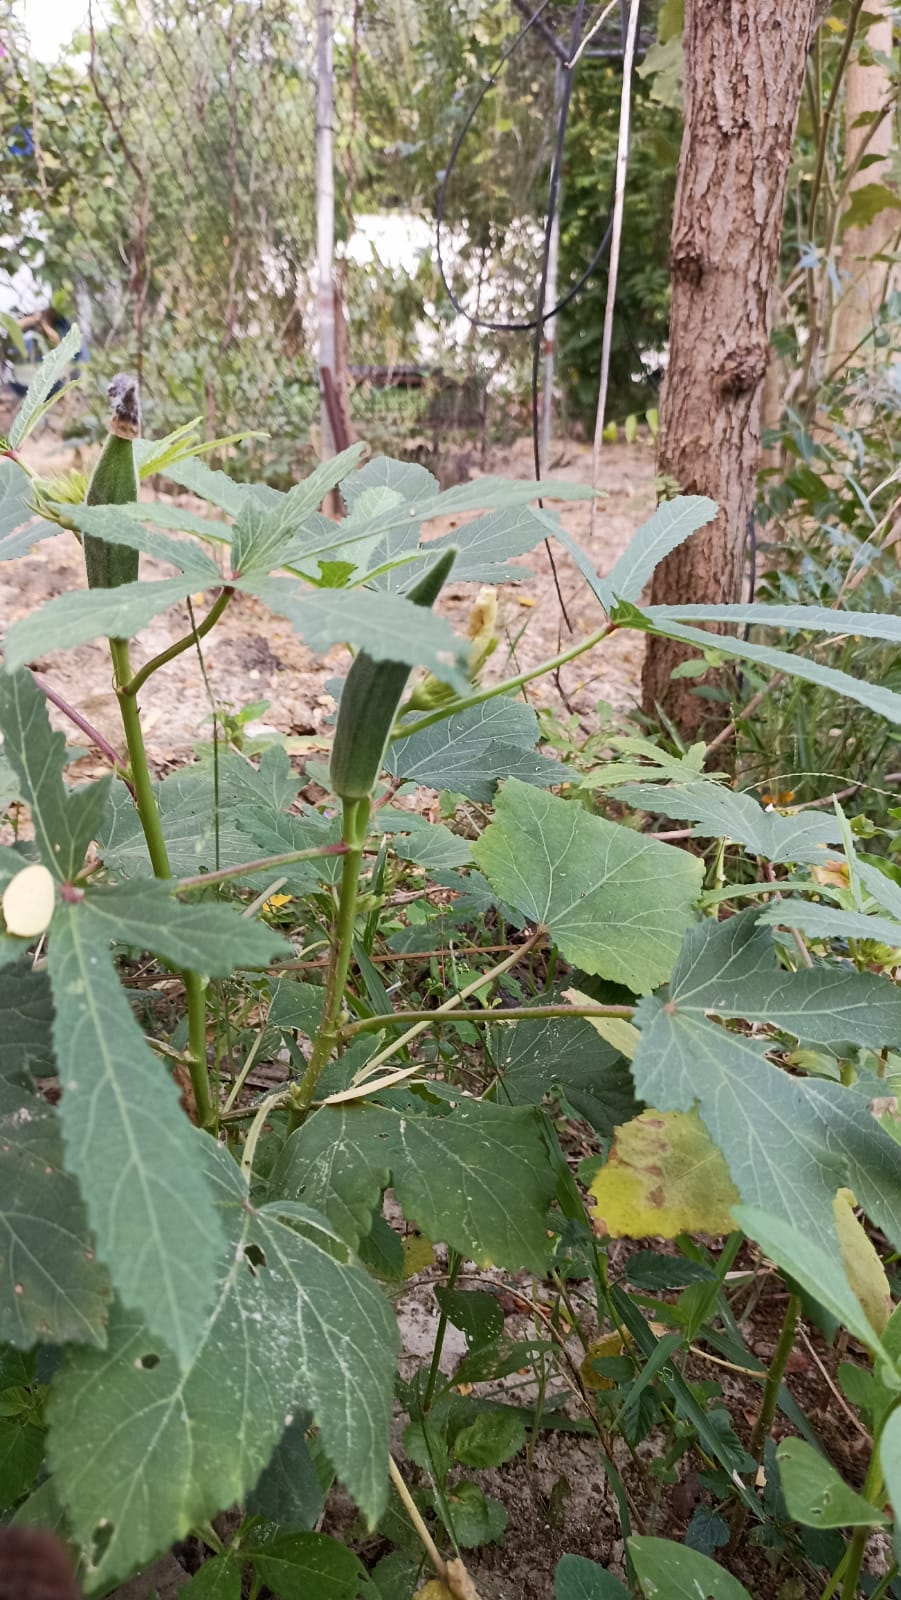
Label: Mature